John F. Cance House

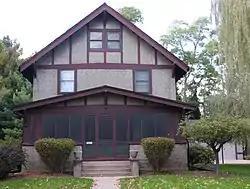
The house in 2016

The John F. Cance House at 807 W. Ridge Ave. in Galesville, Wisconsin was built in 1908.